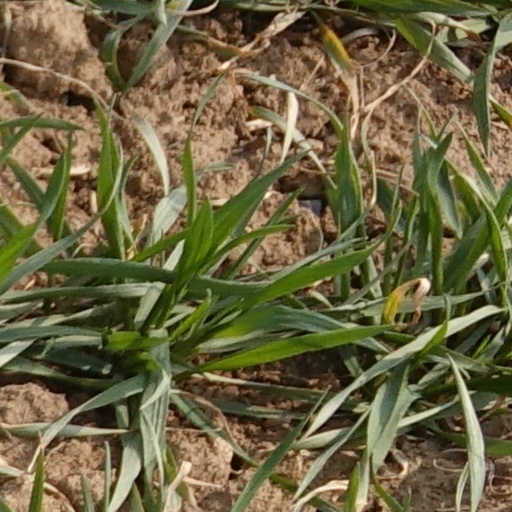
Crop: wheat